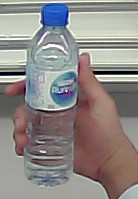
Product: nestle_water